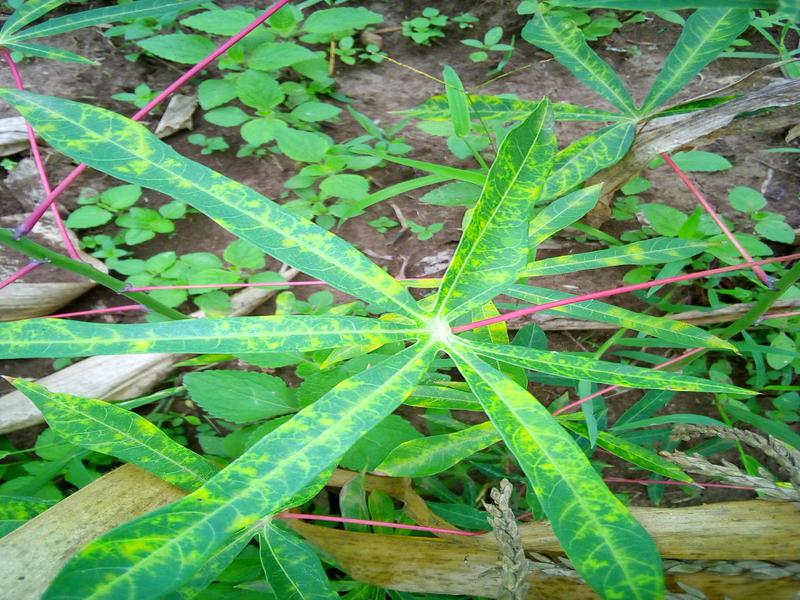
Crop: cassava
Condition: brown_streak_disease